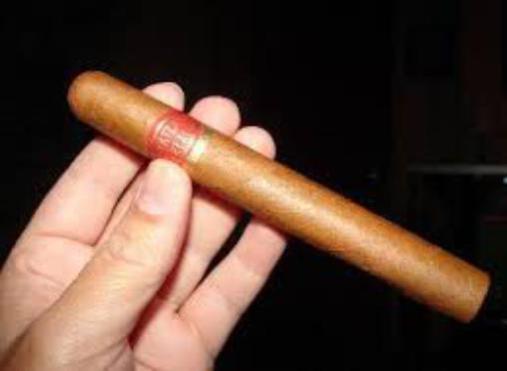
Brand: chateau real
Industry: Necessities